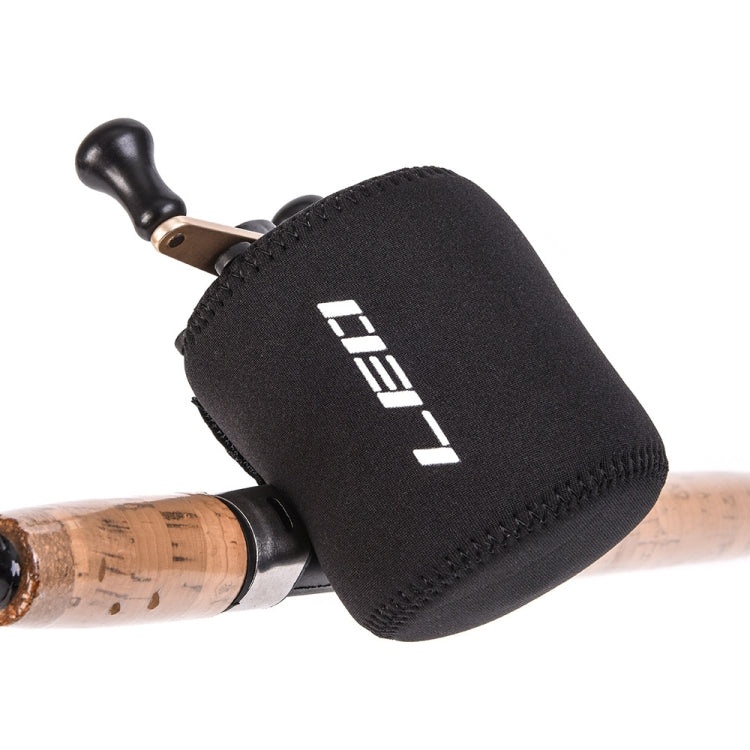
LEO 27916 Drum Style Fishing Wheel Protection Set Elastic Fishing Wheel Bag(Black)
1. Paste design, firm and not easy to fall off 2. Slotted design for easy installation 3. With crank handle and reserved holes for casters 4. Function: protect the drum and prevent the fishing reel from being bumped and worn 5. Material: SBR 6. Weight: about 25g 7. Size: about 8 x 7cm
Brand: Shop2India
Category: Sporting Goods > Outdoor Recreation > Fishing > Fishing Reel Accessories > Fishing Reel Bags & Cases